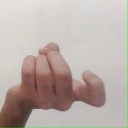
अक्षर: ज